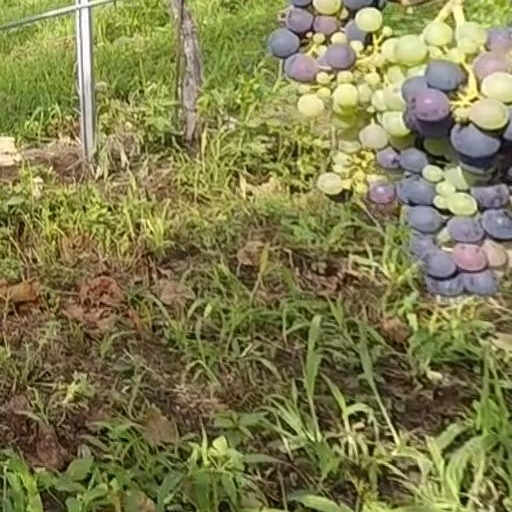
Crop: grape